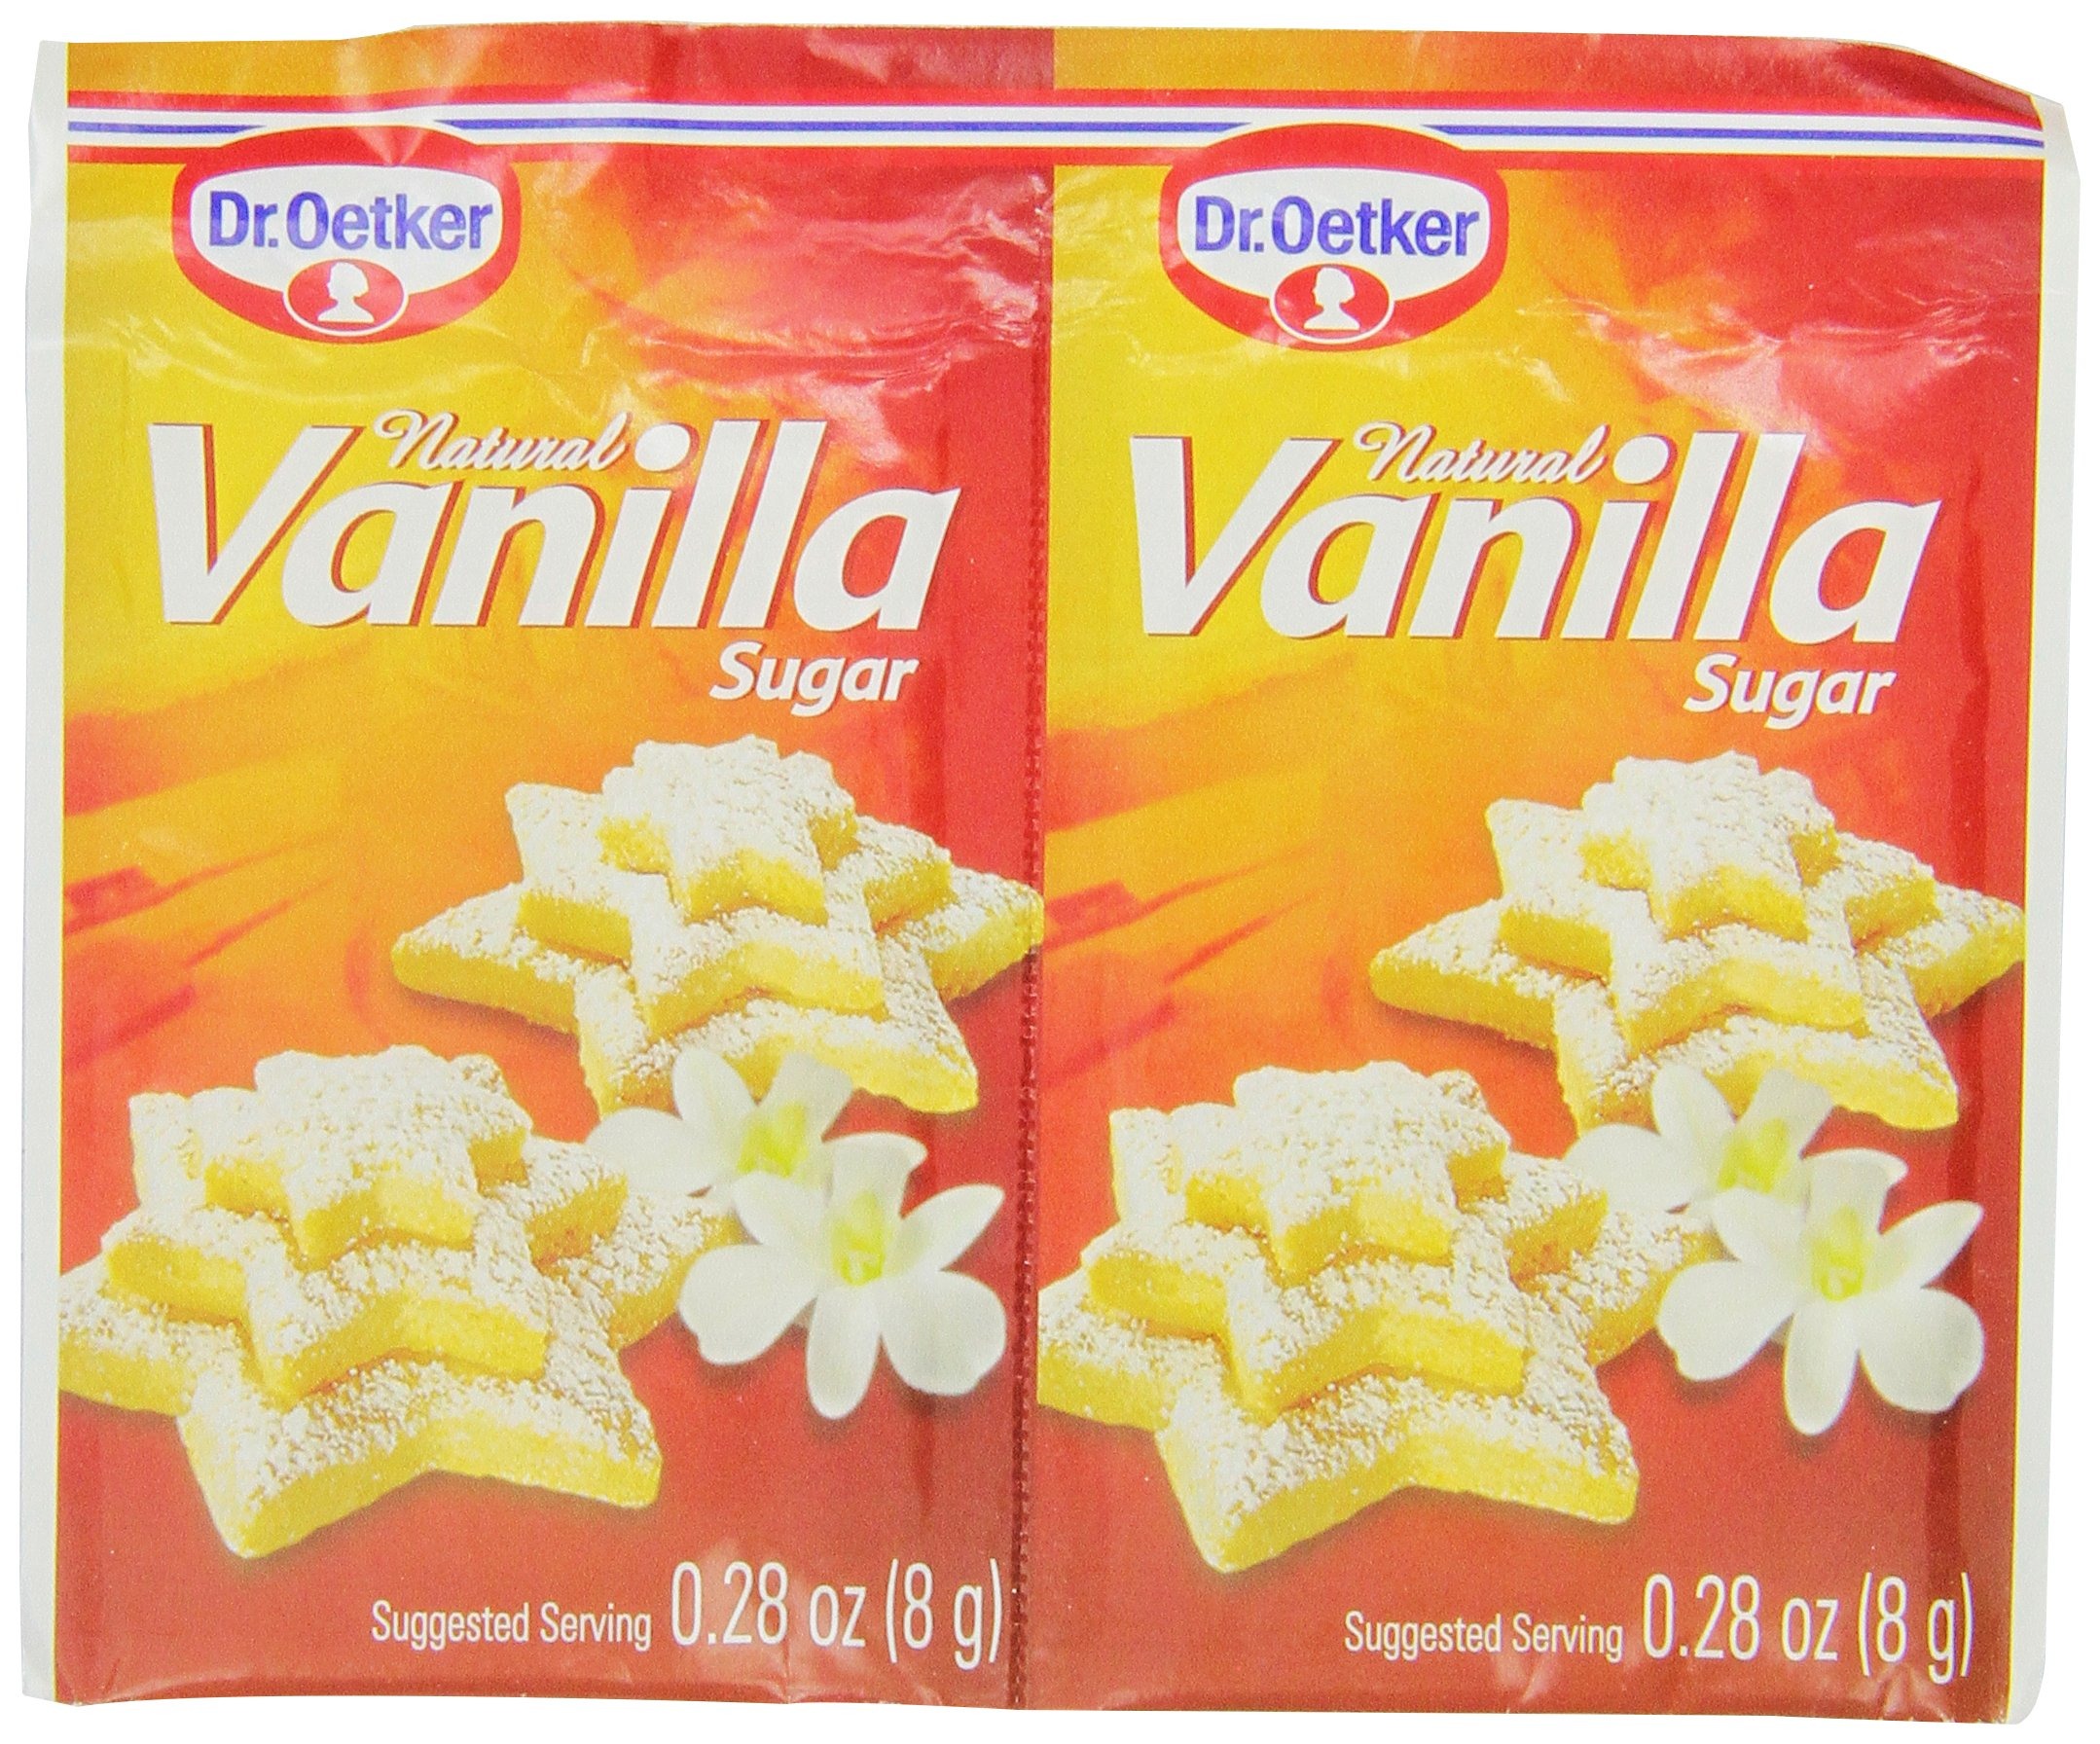
Item Name: Dr. Oetker Natural Vanilla Sugar, 0.28-Ounce 6-Count Packages (Pack of 12)
Bullet Point 1: Case of twelve units, 0.28-ounce x 6 packages
Bullet Point 2: Can be added to baked good recipes
Bullet Point 3: Sprinkled on desserts
Bullet Point 4: Stirred into coffee or tea
Bullet Point 5: Made in Canada
Value: 20.16
Unit: ounce

Price: 13.95